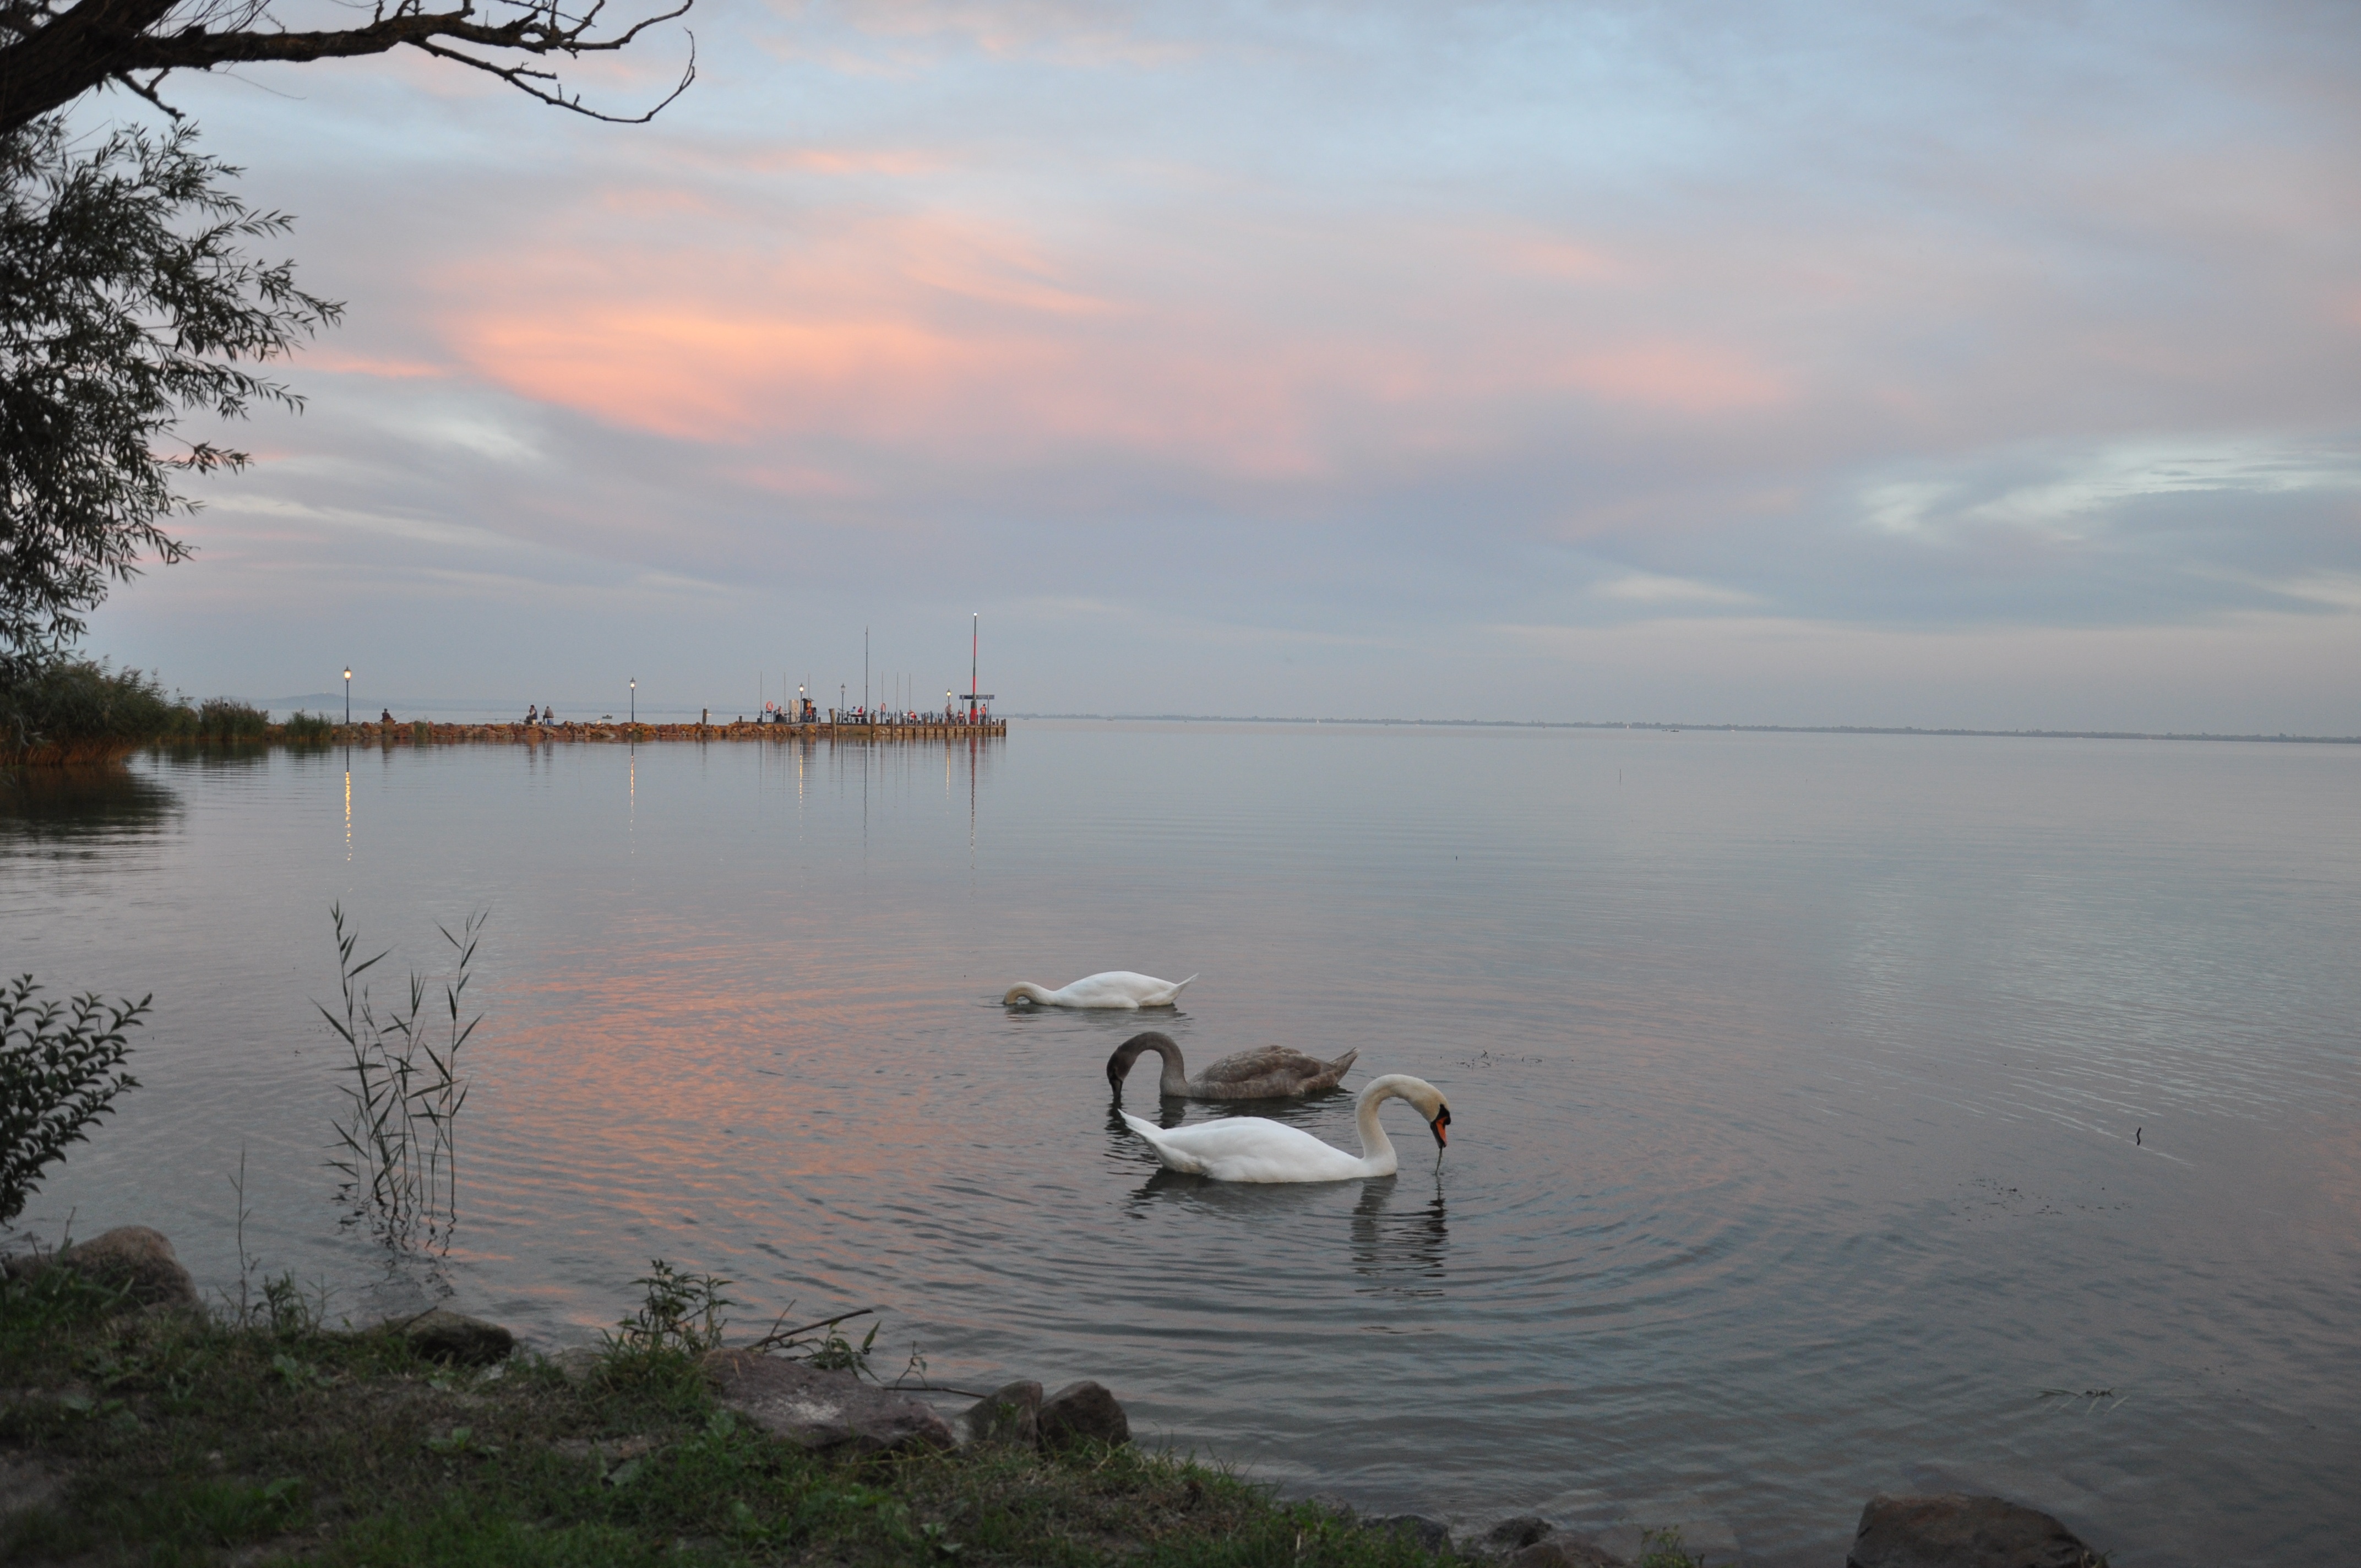
sea, water, nature, bird, cloud, morning, shore, lake, reflection, swan, duck, wetland, waterfowl, loch, water bird, lake balaton, atmospheric phenomenon, ducks geese and swans